University of Vienna

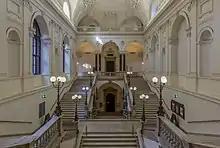
The grand staircase ("Feststiege") in the Main Building

From the 17th century onwards, interest in the old library, with its manuscripts and incunabulae, went into decline and the modern library in the Jesuit College came to the fore. In 1756, the oldest university library was finally closed down and its books, 2,787 volumes, were incorporated into the Court Library, of which Gerard van Swieten was then director. After the dissolution of the Jesuit order (1773), the new "Academic Library" was created out of the book collections of the five Lower Austrian Colleges and many duplicates from the Court Library. This was opened on 13 May 1777, the birthday of Maria Theresa of Austria, in the building of the Academic College. Initially, the stock consisted of some 45,000 books, and during Emperor Joseph II's dissolution of the monasteries, this was soon considerably extended. In contrast to its antecedents, the new library was open to the general public. Between 1827 and 1829, it acquired the classicist extension (Postgasse 9) to the Academic College, in which it was to be accommodated until 1884. In this year, the main library, with some 300,000 books, moved to Heinrich von Ferstel's new Main Building on the Ring, where stacks for some 500,000 volumes had already been prepared. With an annual growth of up to 30,000 volumes, the surplus space was soon filled. Book storage space had to be extended continuously. One hundred years later, the complete library, including departmental and subject libraries, comprised more than 4.3 million volumes. Today, Vienna's University Library is the largest collection of books in Austria, still facing problems of space. In addition to the Main Library, which alone has to cope with an annual growth of 40,000 volumes, it includes three Faculty Libraries, 32 Subject Libraries and 26 Departmental Libraries.